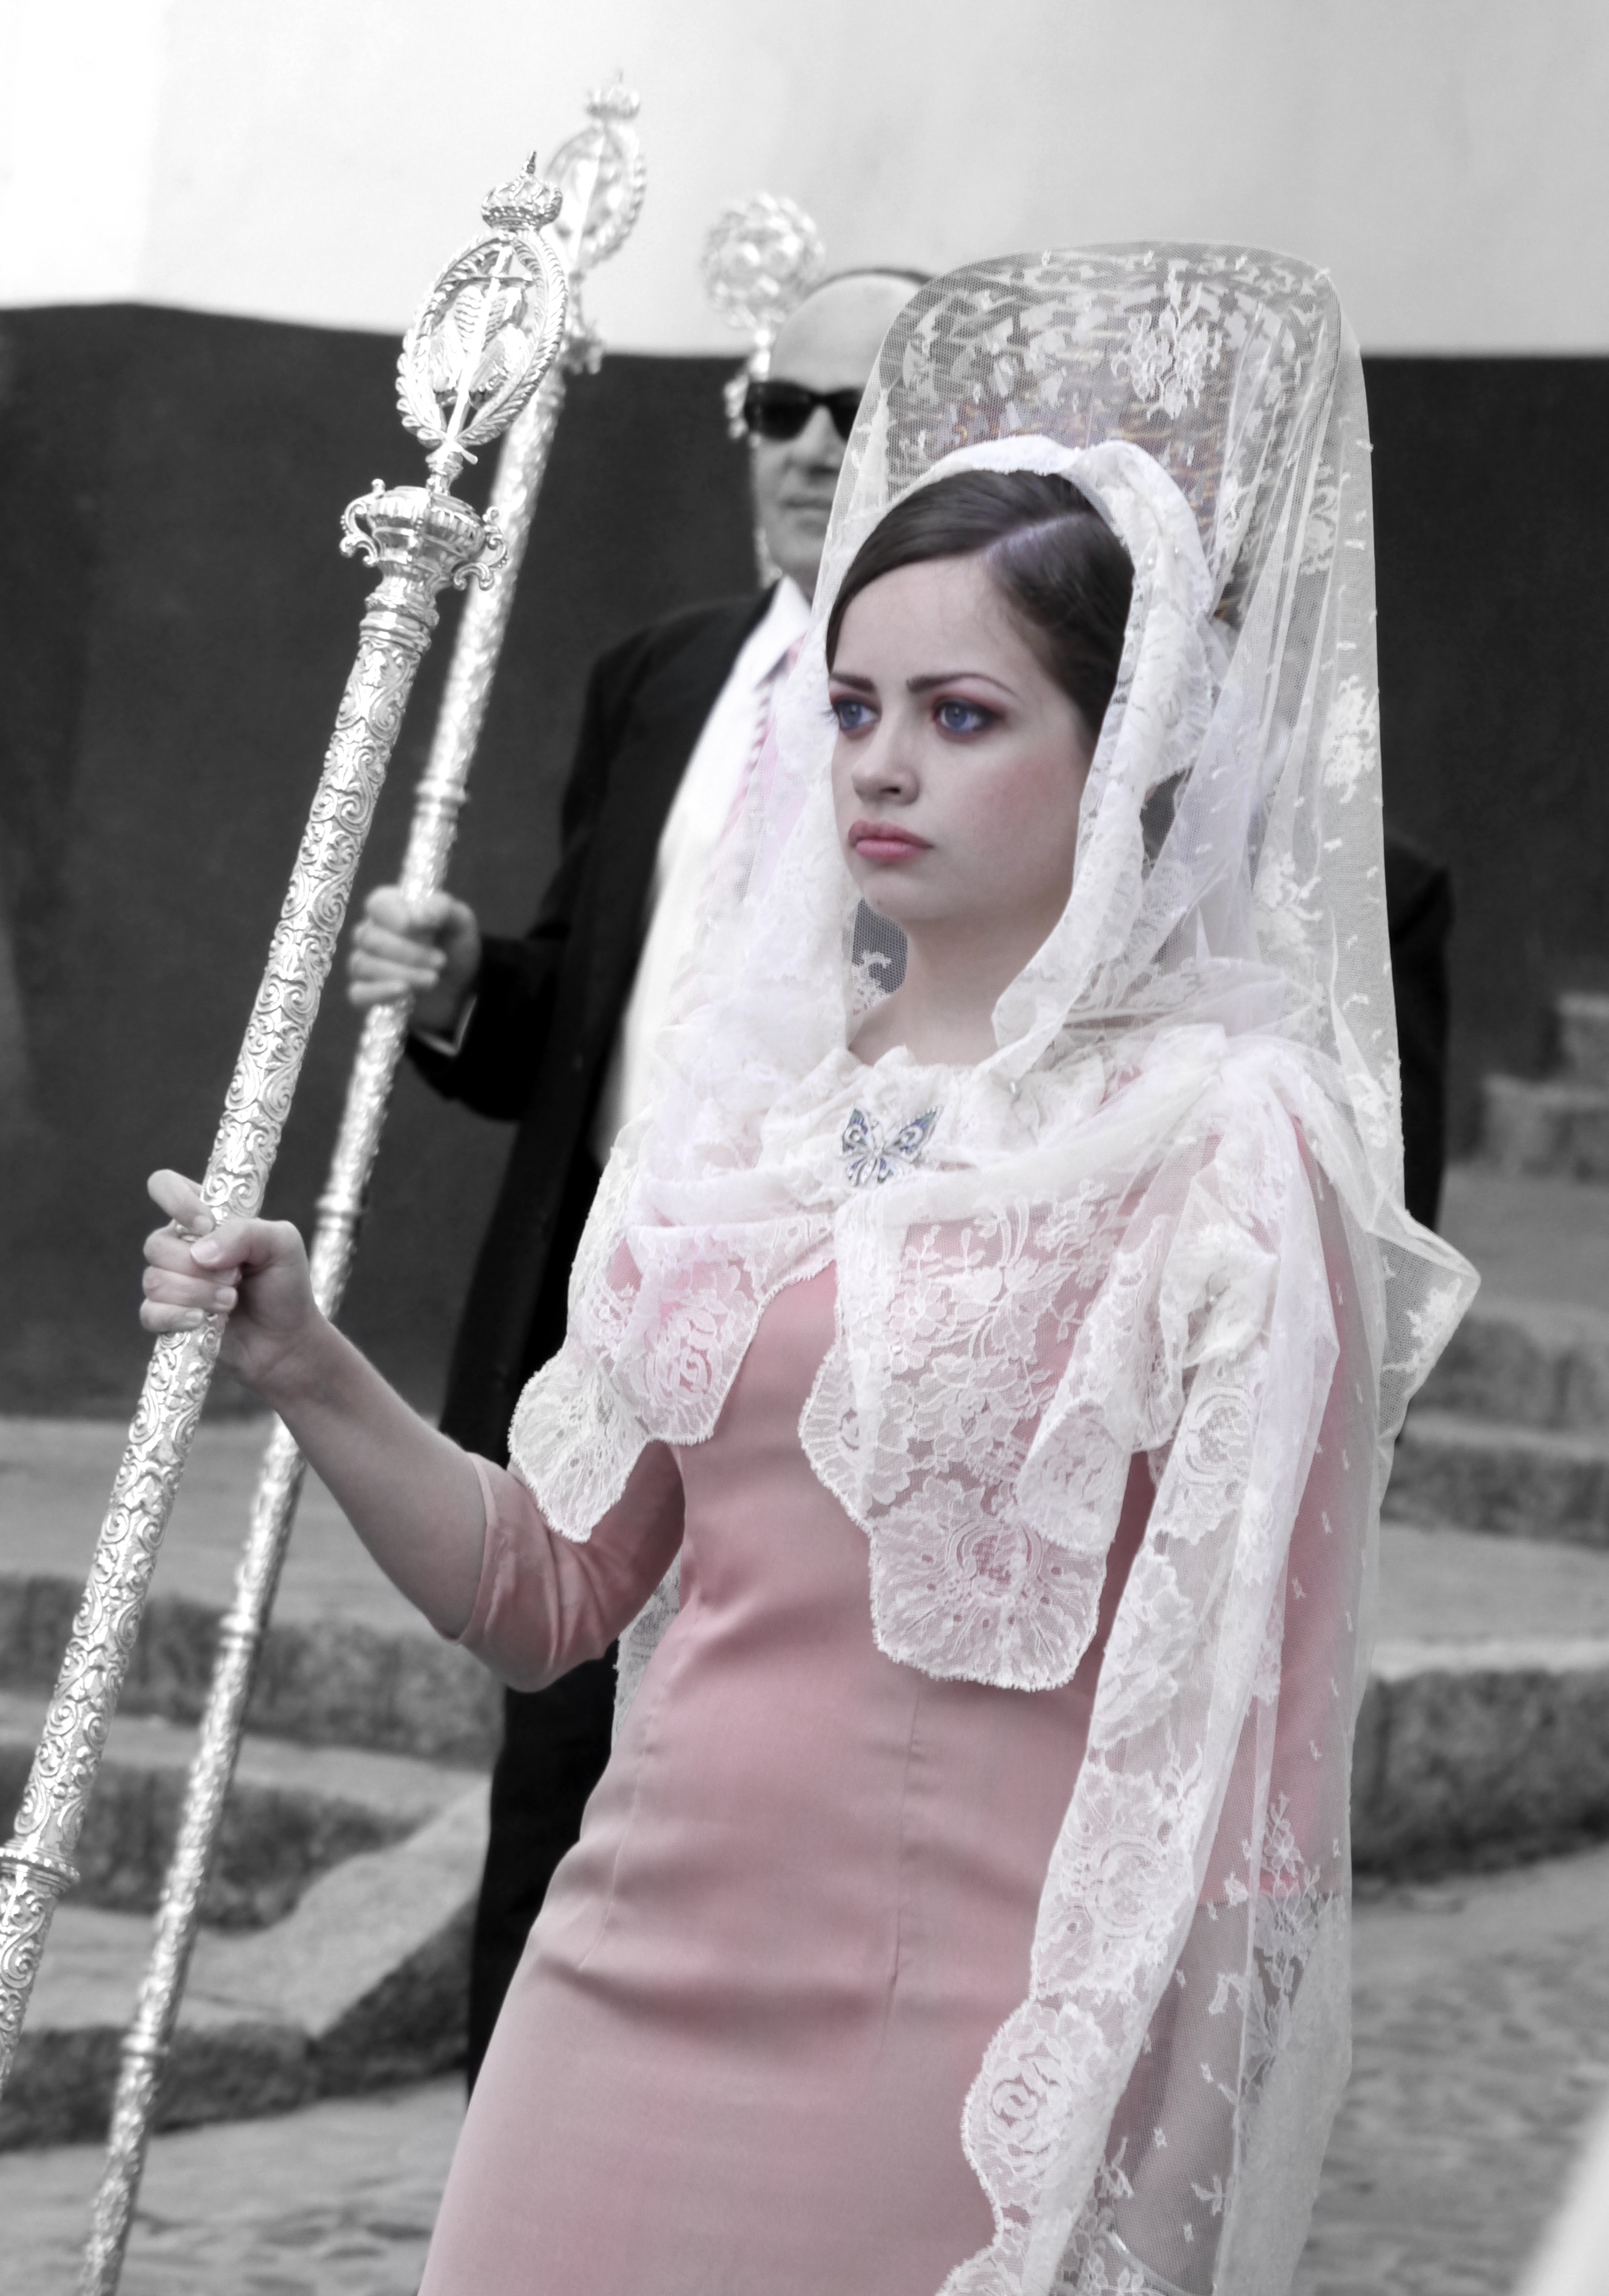
woman, lace, fashion, clothing, bride, religious, dress, costume, gown, veil